State Cinema

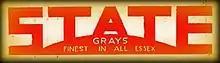
State Cinema logo

The building itself was designed by architect F. G. M. Chancellor who had been bequeathed Frank Matcham & Co., from Matcham upon his death in 1920. Chancellor also owned Frederick's Electric Theatres Company. The State Cinema was built at a cost of £100,000 and twenty houses in George Street were demolished to make room for it. It became one of the largest cinemas in Essex, and featured air conditioning and an illuminated Compton Organ. It also had full stage facilities enable it to change into a fully functioning theatre or live entertainment venue. The cinema opened its doors at 7:30pm on Monday 5 September 1938 showing the film "The Hurricane".